Art Walker (gridiron football)

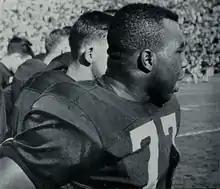
Art Walker in 1954

Arthur D. Walker, Jr. (November 24, 1933 – May 26, 1973) was an American football player. He was an All-American at the University of Michigan in 1954 and played seven seasons of professional football with the Edmonton Eskimos of the Canadian Football League (CFL) from 1955 to 1961.